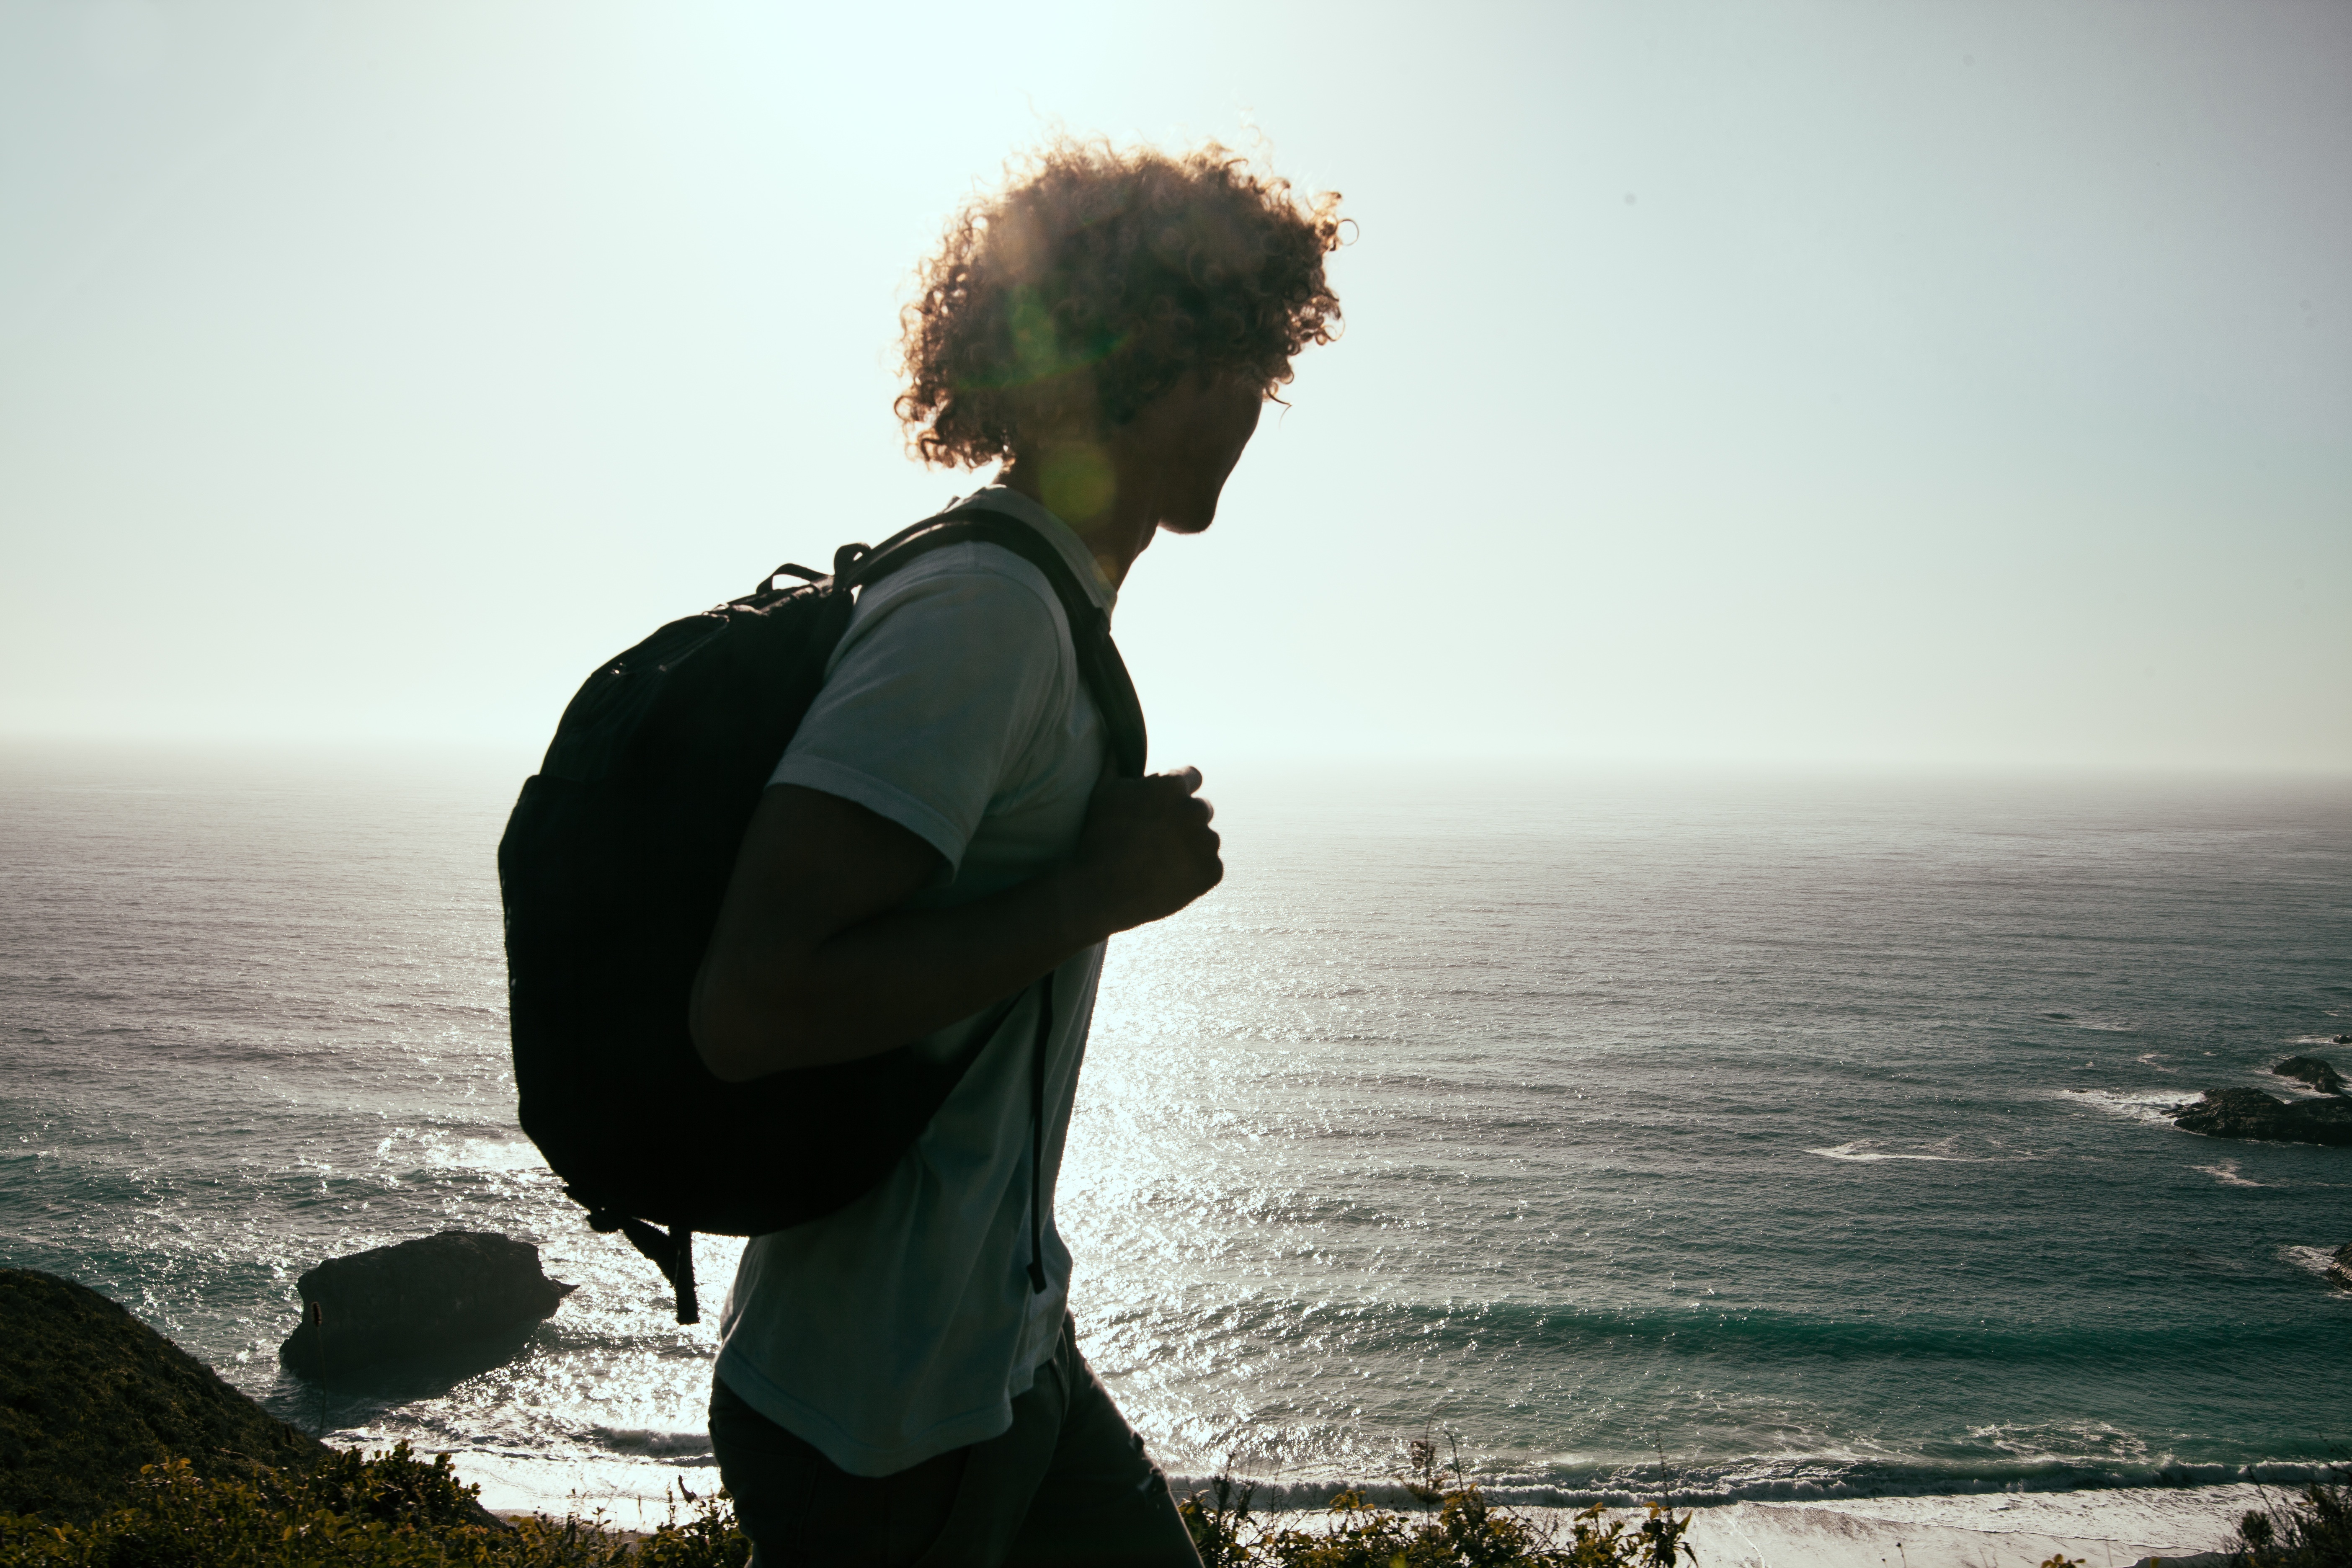
man, beach, sea, coast, water, nature, ocean, horizon, person, sunset, hiking, adventure, backpack, travel, male, trek, young, hike, romance, freedom, trekking, photograph, emotion, interaction